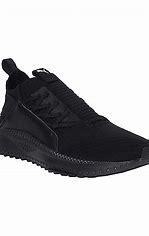
Brand: Puma
Model: Tsugi Jun